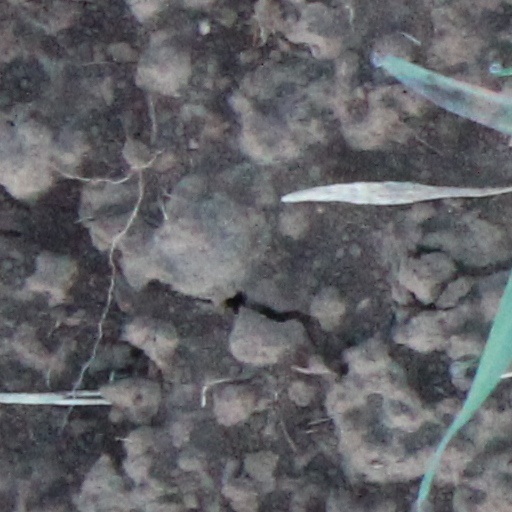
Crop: wheat